Kiwi Esplanade

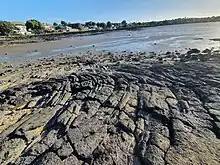
Ropey pāhoehoe lava along the shoreline of Kiwi Esplanade

Kiwi Esplanade follows the coast of the Manukau Harbour. It is the best example of pāhoehoe lava flows found in New Zealand, which were created by an eruption from an eruption by Māngere Mountain approximately 50,000 years ago. These were protected from erosion by a thick layer of volcanic ash, and were exposed relatively recently due to erosion by the sea. Additionally, ʻaʻā lava flows can be found along the esplanade.